Indian Institute of Management Lucknow

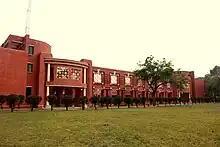
Photograph of the faculty block of the institute

IIM Lucknow conducts regular two-year diploma program in management, one-year MBA program for Executives (fully residential), Two year MBA program for working executives (partly residential), fellowship program and short-term MDP and executive programs. The management programmes of IIM Lucknow are accredited by London-based AMBA association.